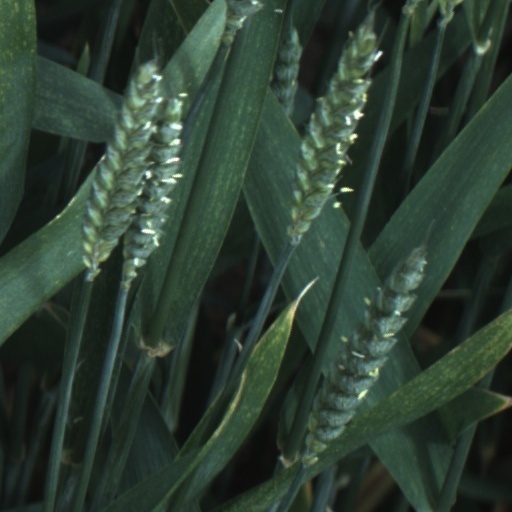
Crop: wheat